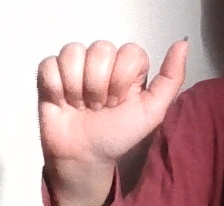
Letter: dhad